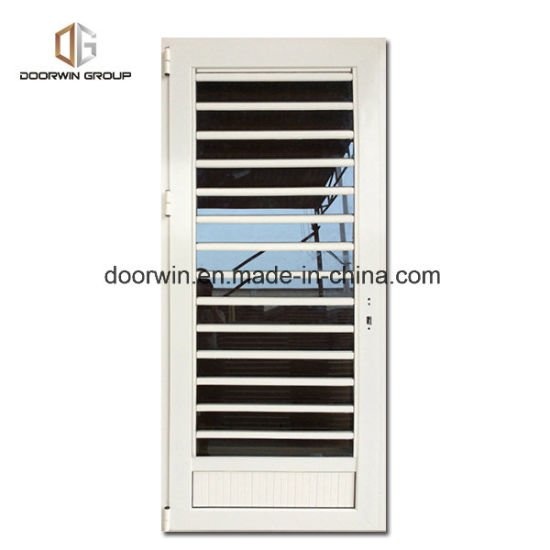
Aluminum Window with Glass Shutter Louvers - China Wooden Shutters, Plantation Shutter
Product Name: Aluminum Window with Glass Shutter Louvers Model NO.: shutter window-01 Material: Wood Aluminium Open Style: Swing Frame Material: Wood Aluminium Screen Netting Material: Wood Aluminium Style: Modern Opening Pattern: Horizontal Function: Heat Insulation, Soundproof Surface Finishing: Finished Security Rating: C Window Type: Hemlock/Oak/Pine/Larch/ Wood Double Glazed Window Applications: Residential, Commercial Buildings, Villas Glazing: 5mm+9ar+5mm Low-E Toughened Glass, Triple Glazing Hardware: China Top Brand or Germany Origin Brand Sealing System: Interior&Exterior Double Sealing System Glazing Gasket: Top Quality EPDM Measurements: Customer Made Packing: No Fumigation Plywood Wood Crate(Avoid Damage in T Keyword: Wood Clad Aluminum Window Trademark: Doorwin Transport Package: Wood Packaging Specification: customized Origin: Beijing China(Mainland) HS Code: 7610100000 Doorwin is CE certified and specializing in producing high-end solid wood, aluminum and aluminum-clad wood windows and doors for over ten years. Doorwin is dedicated to the research of energy efficient, Eco-friendly and cost effective products. We have made great progress in the heat-insulation, Strength, Waterproof, Sound-insulation, Anti-condensation technology. Doorwin strives to achieve timely delivery, superior quality and innovative products to meet every client's needs and expectations.
Brand: MADE-IN-CHINA
Category: Hardware > Building Materials > Shutters